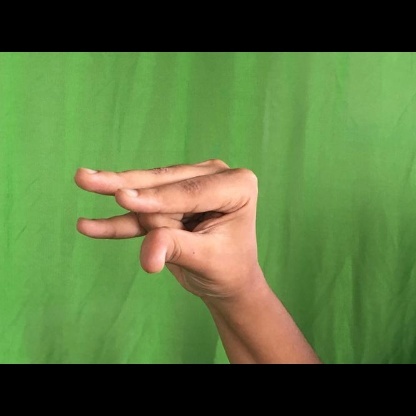
Mudra: Kangulam